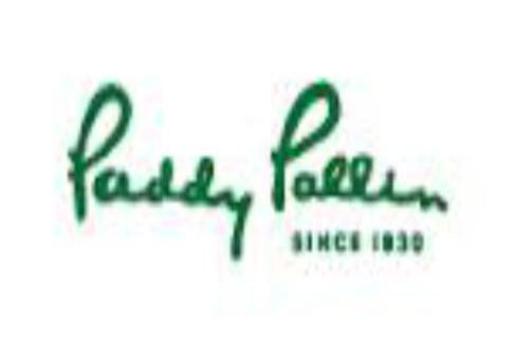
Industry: Clothes